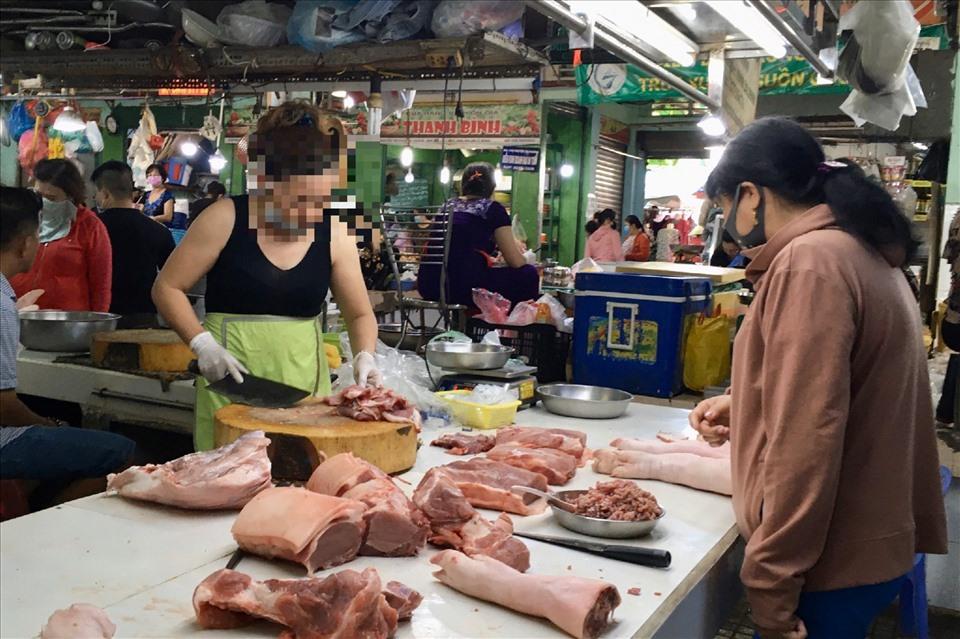
người phụ nữ đối diện người cầm dao đang đứng đó để mua thịt heo